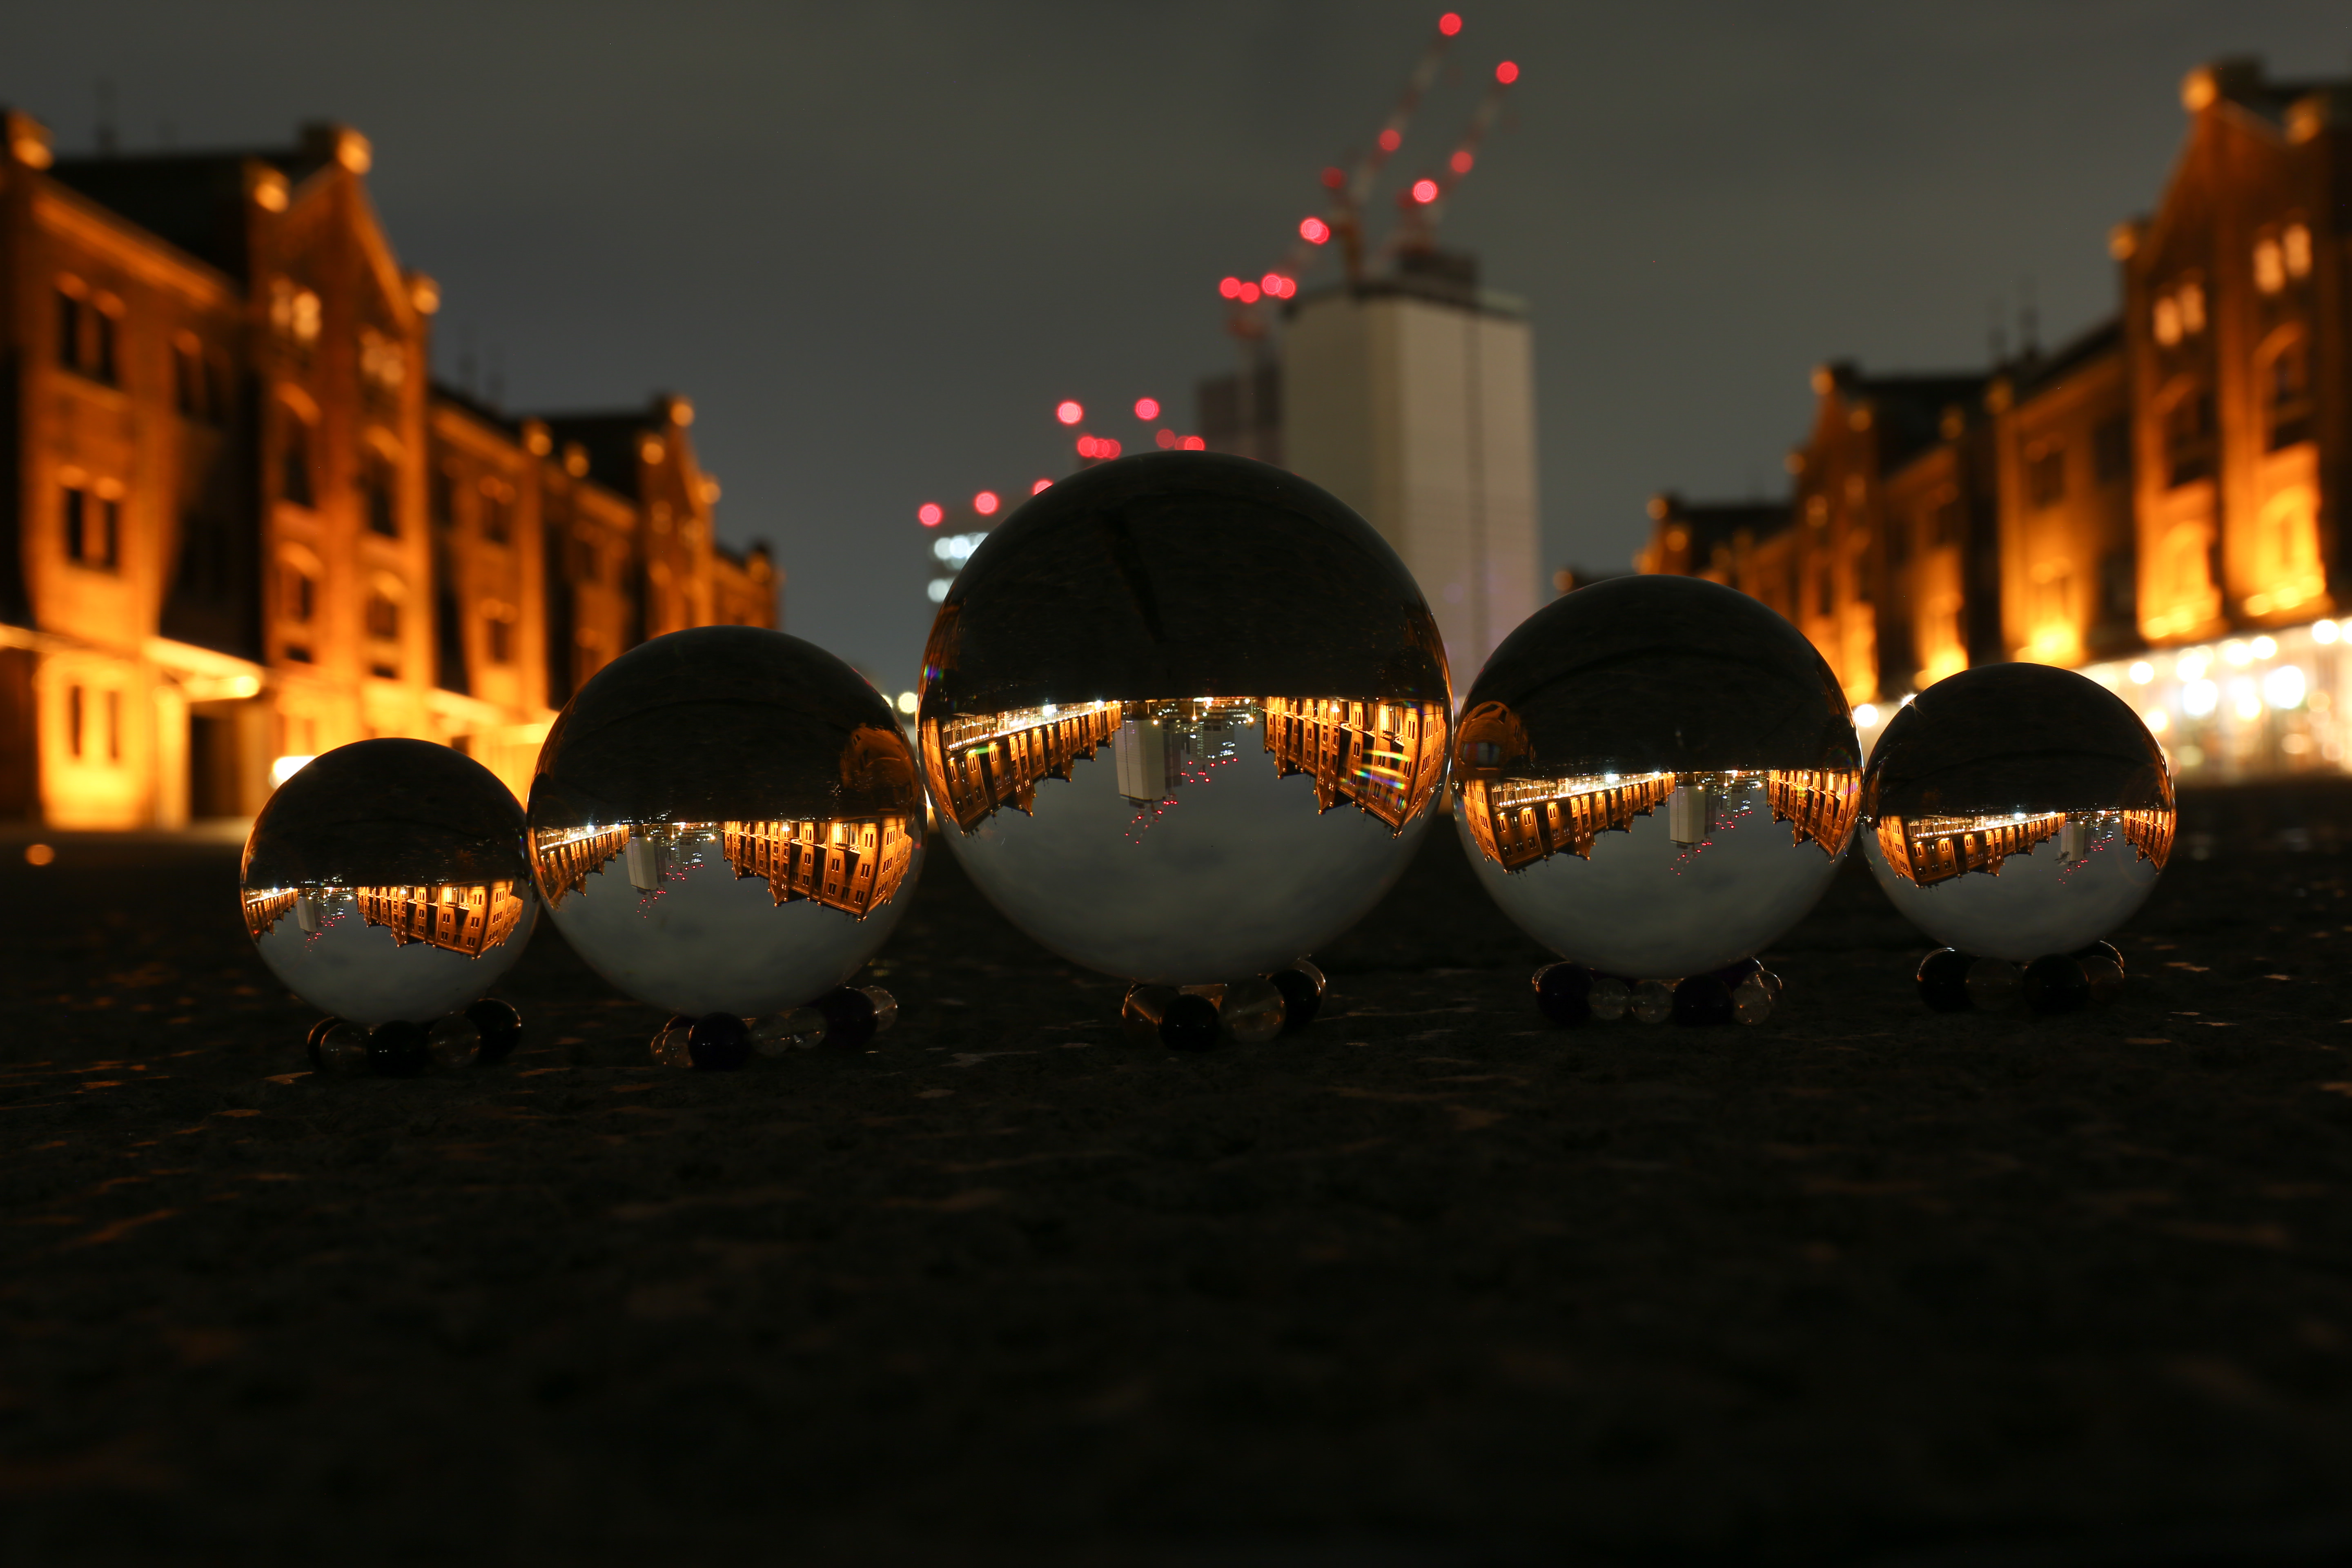
natural, lighting, night, world, reflection